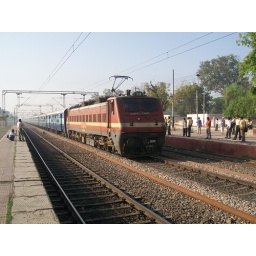
Down Andhra Pradesh Express behind LGD WAP-4#22642 crossing Asaoti.The train was running late by one hour.